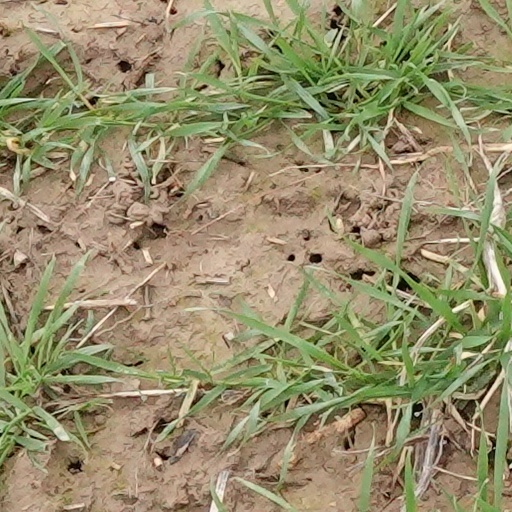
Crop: wheat